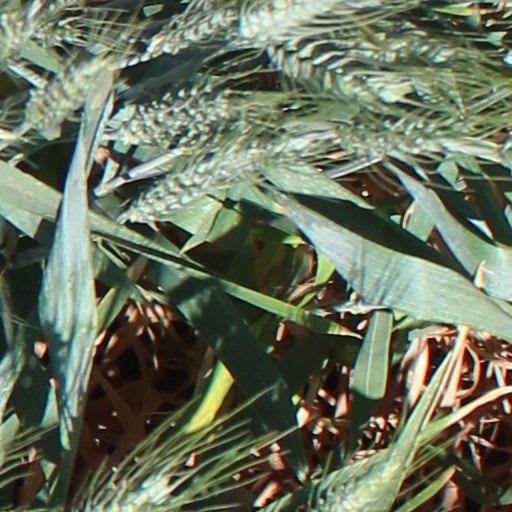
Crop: wheat